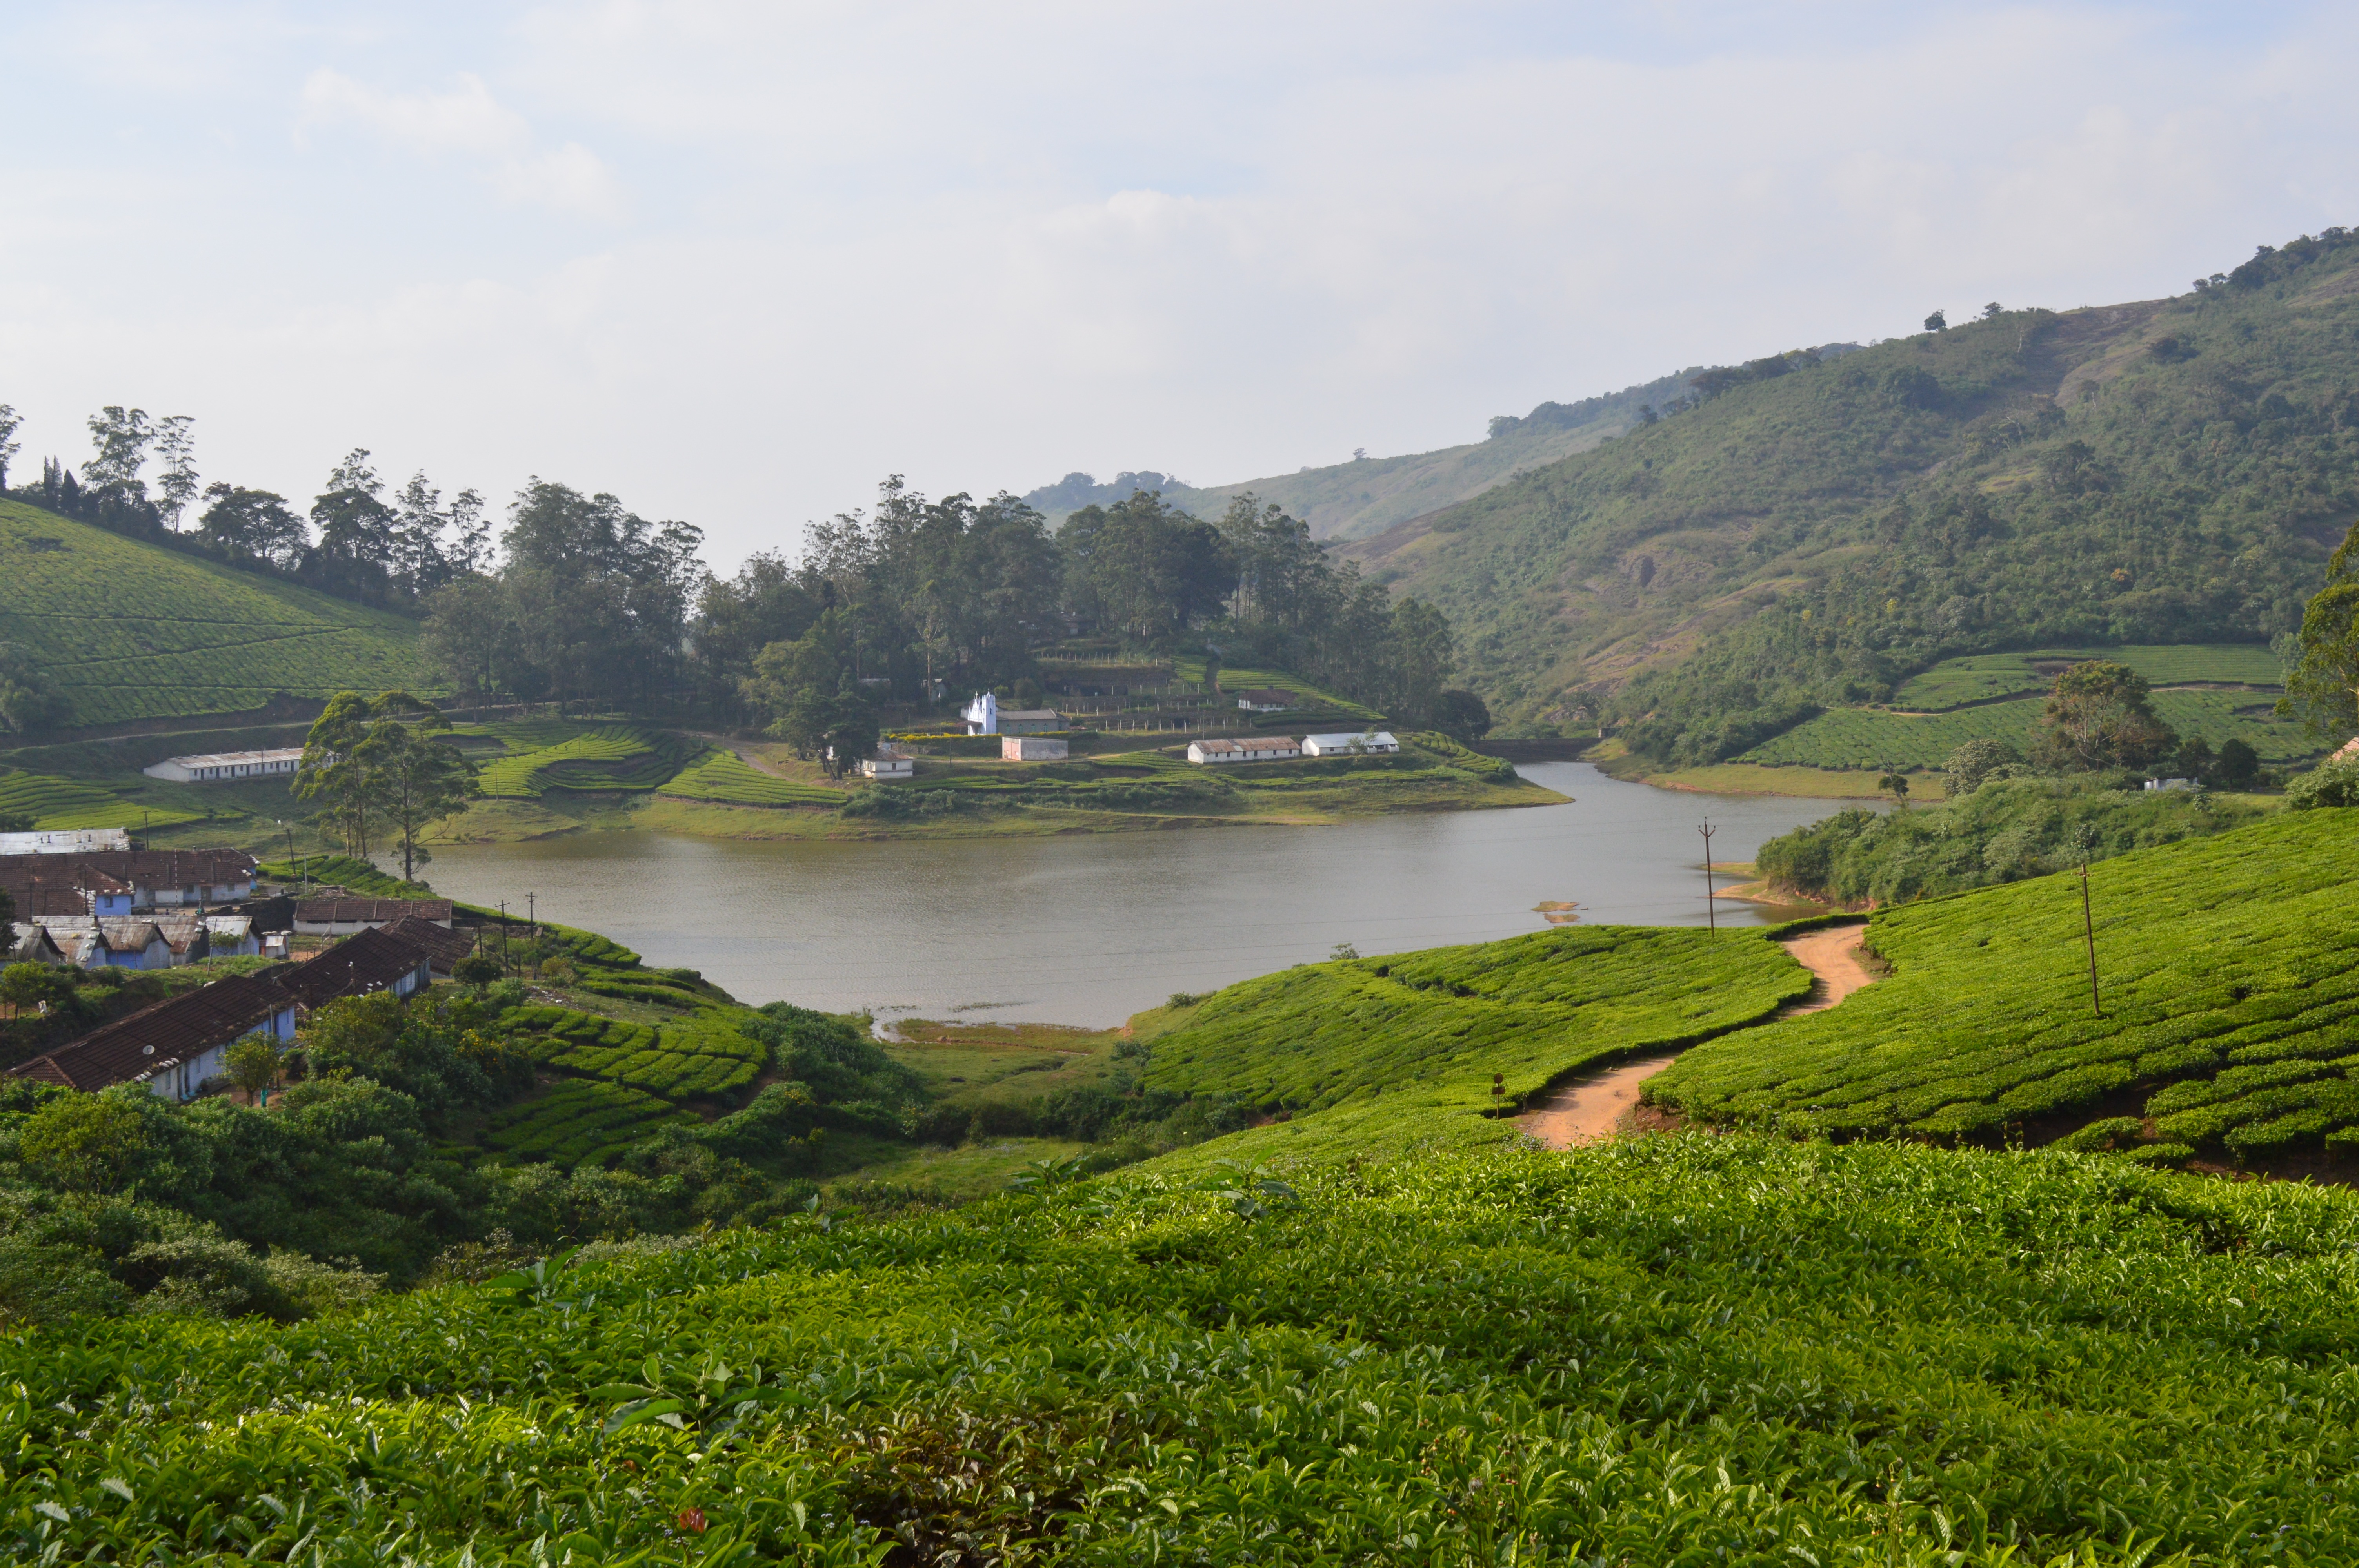
landscape, coast, nature, mountain, sky, hill, lake, river, valley, mountain range, blue, fjord, reservoir, tourism, highland, body of water, hills, cool, climate, plateau, loch, rural area, paddy field, aerial photography, hill station, geographical feature, mountainous landforms, meghamalai, theni, high wayvs